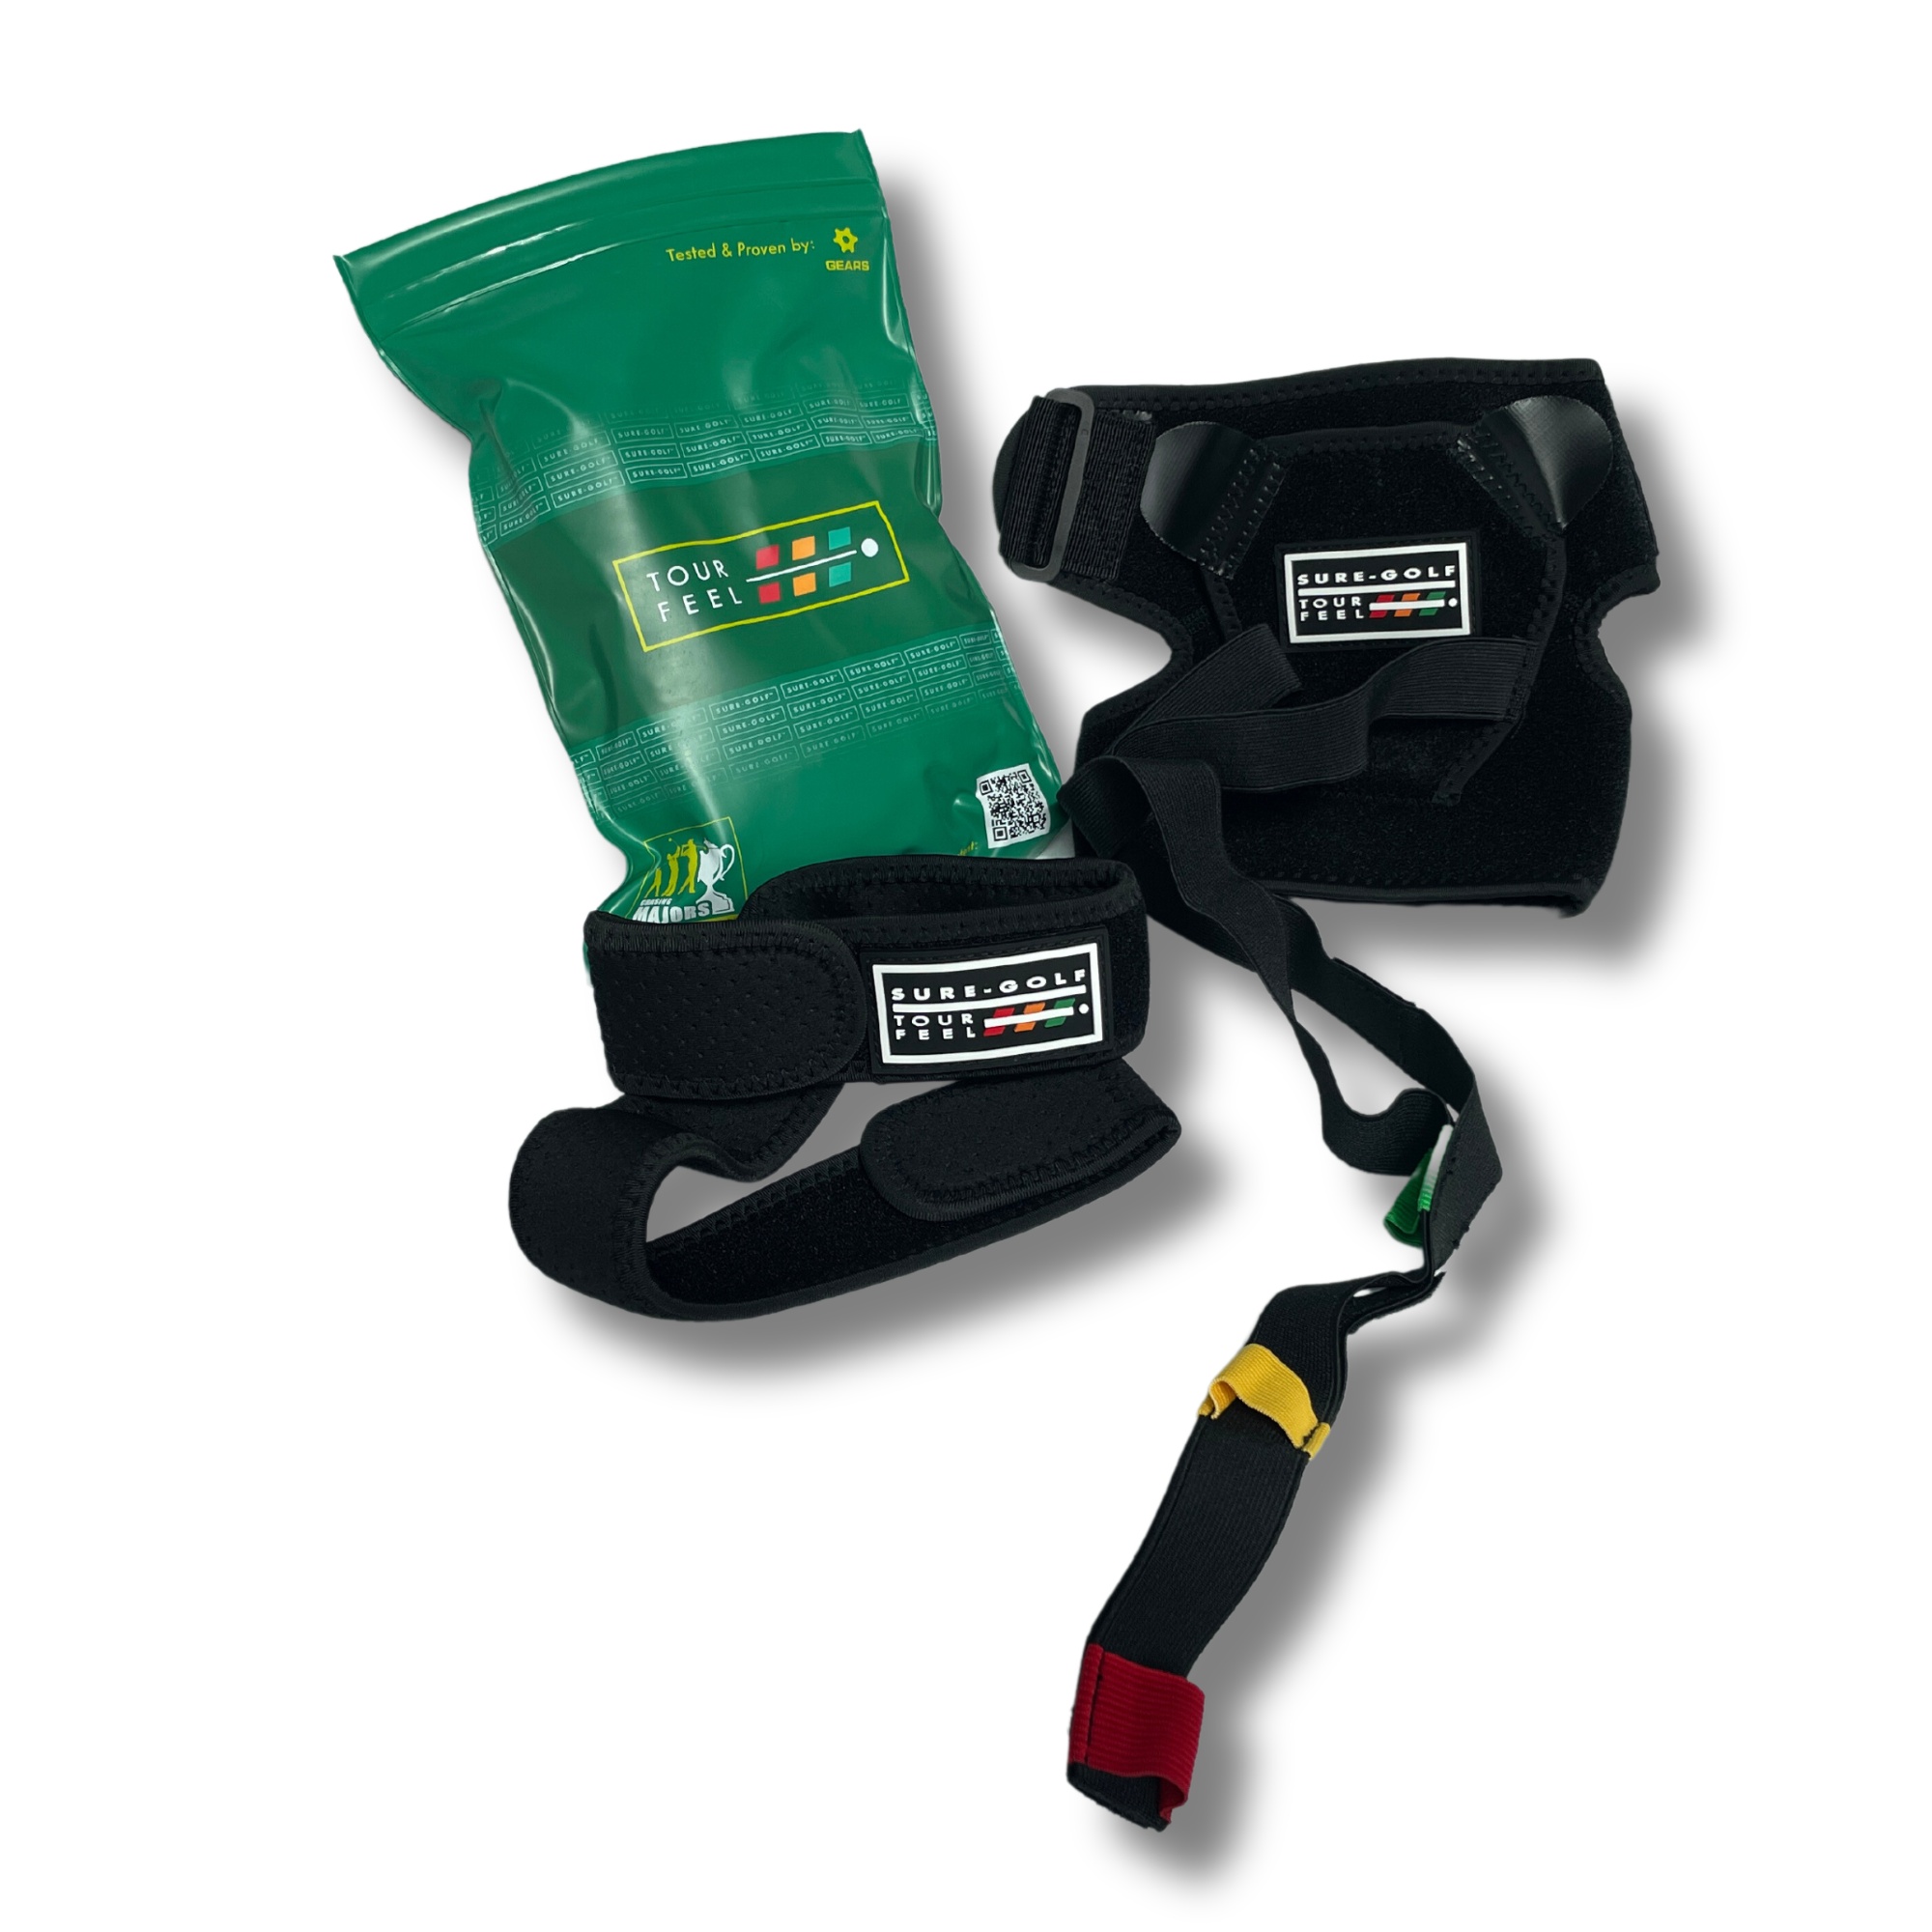
Tour Feel JR Swing trainer
Chasing Majors The secret to a masterful golf swing lies in its width – a fundamental yet often elusive element. Tour-Feel simplifies this crucial component, allowing you to achieve and internalize tour-level width through intuitive sensation. Our uniquely patented training aid is designed for effortless integration into your routine, fostering a new, enhanced, and effortlessly repeatable swing that naturally transitions from practice to play. Elevate your game with the precision and finesse of a Tour Pro; embrace the Tour-Feel experience. As a coach, I’m always interested in the common denominators of success, the patterns, movements and intentions that sit under the hood of great players. I invented the Tour-Feel to allow golfers to experience the sensation of width all the way from takeaway to finish creating an effective, consistent swing that worked against the common narrow to wide swings that seem to be a disease, creating a nation of slicers. The feeling of width is key to creating more rotary swings with superior sequencing and the Tour-Feel does this without complication. - Dan Frost Tour-Feel Inventor & PGA Professional
Brand: Golf Training Aids
Category: Sporting Goods > Outdoor Recreation > Golf > Golf Training Aids > Golf Swing Trainers